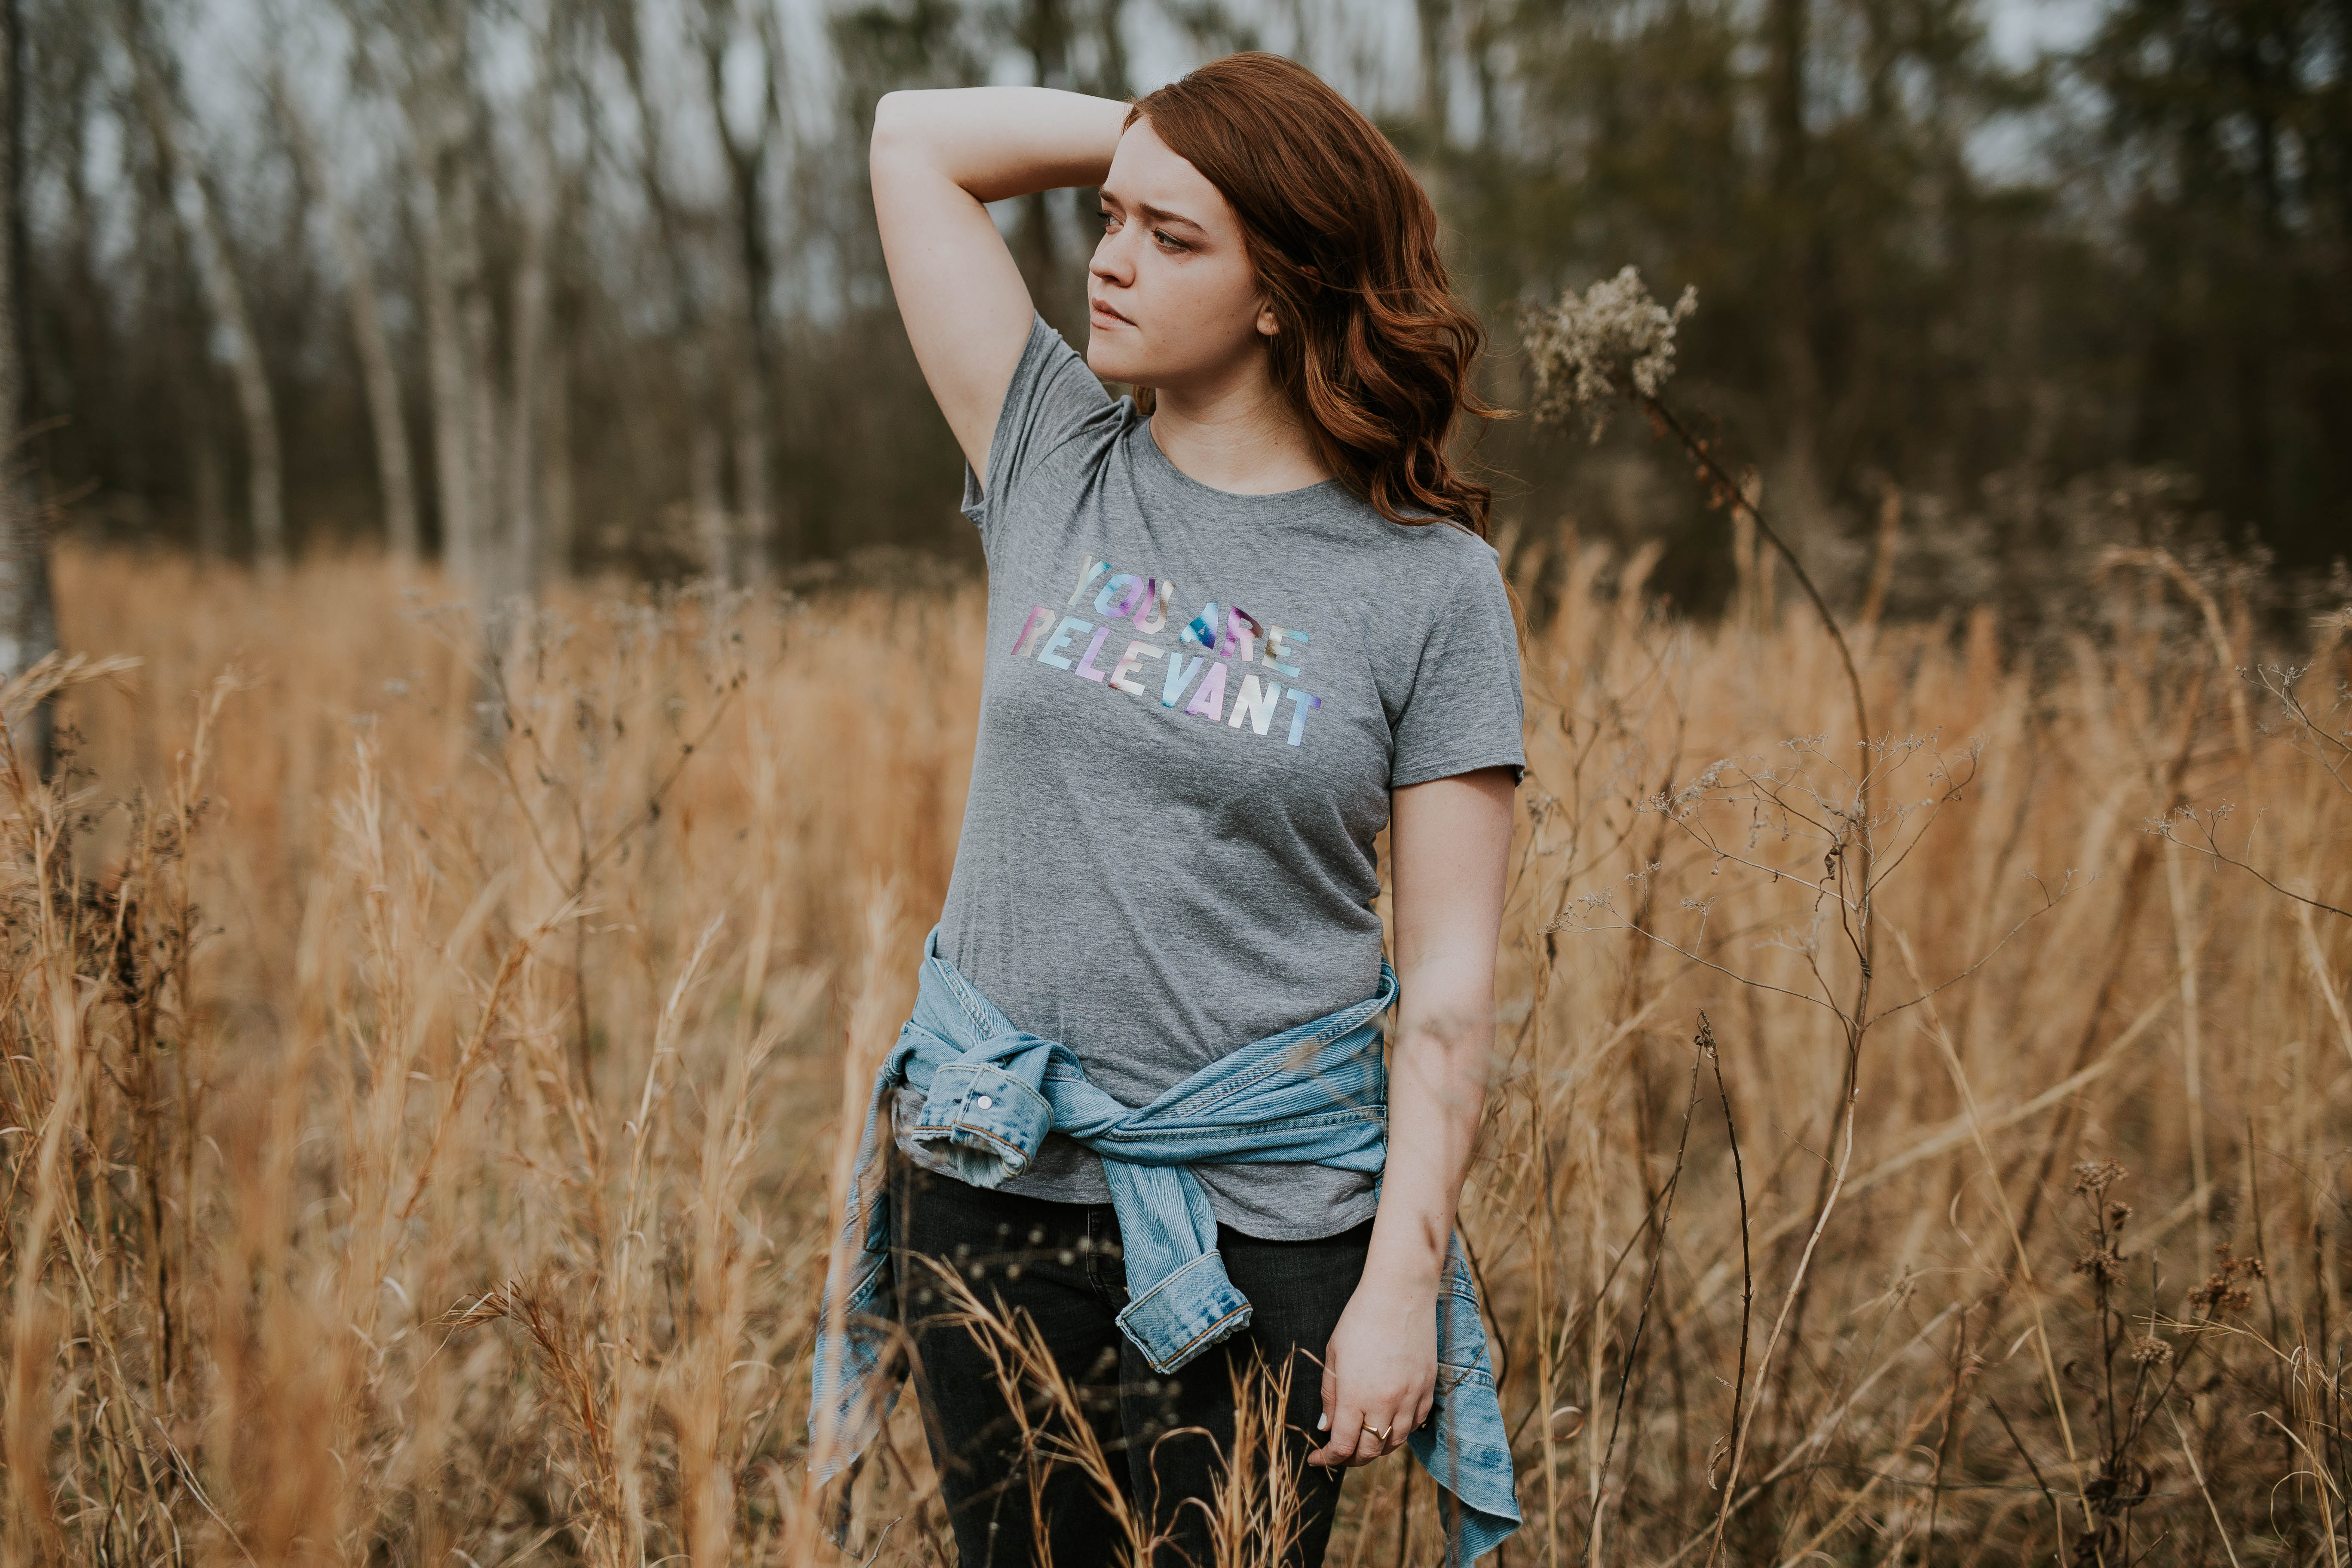
forest, grass, people, girl, woman, field, photography, female, model, spring, autumn, agriculture, lady, season, caucasian, beauty, habitat, photo shoot, red head, portrait photography, grass family